The Measure of a Man: A Spiritual Autobiography

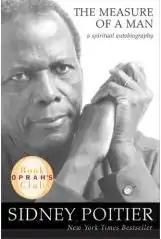
2007 edition cover

The Measure of a Man: A Spiritual Autobiography is an autobiographical work by Sidney Poitier, first published in 2000. On January 26, 2007, Oprah Winfrey chose it for her book club.